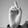
ASL letter: D